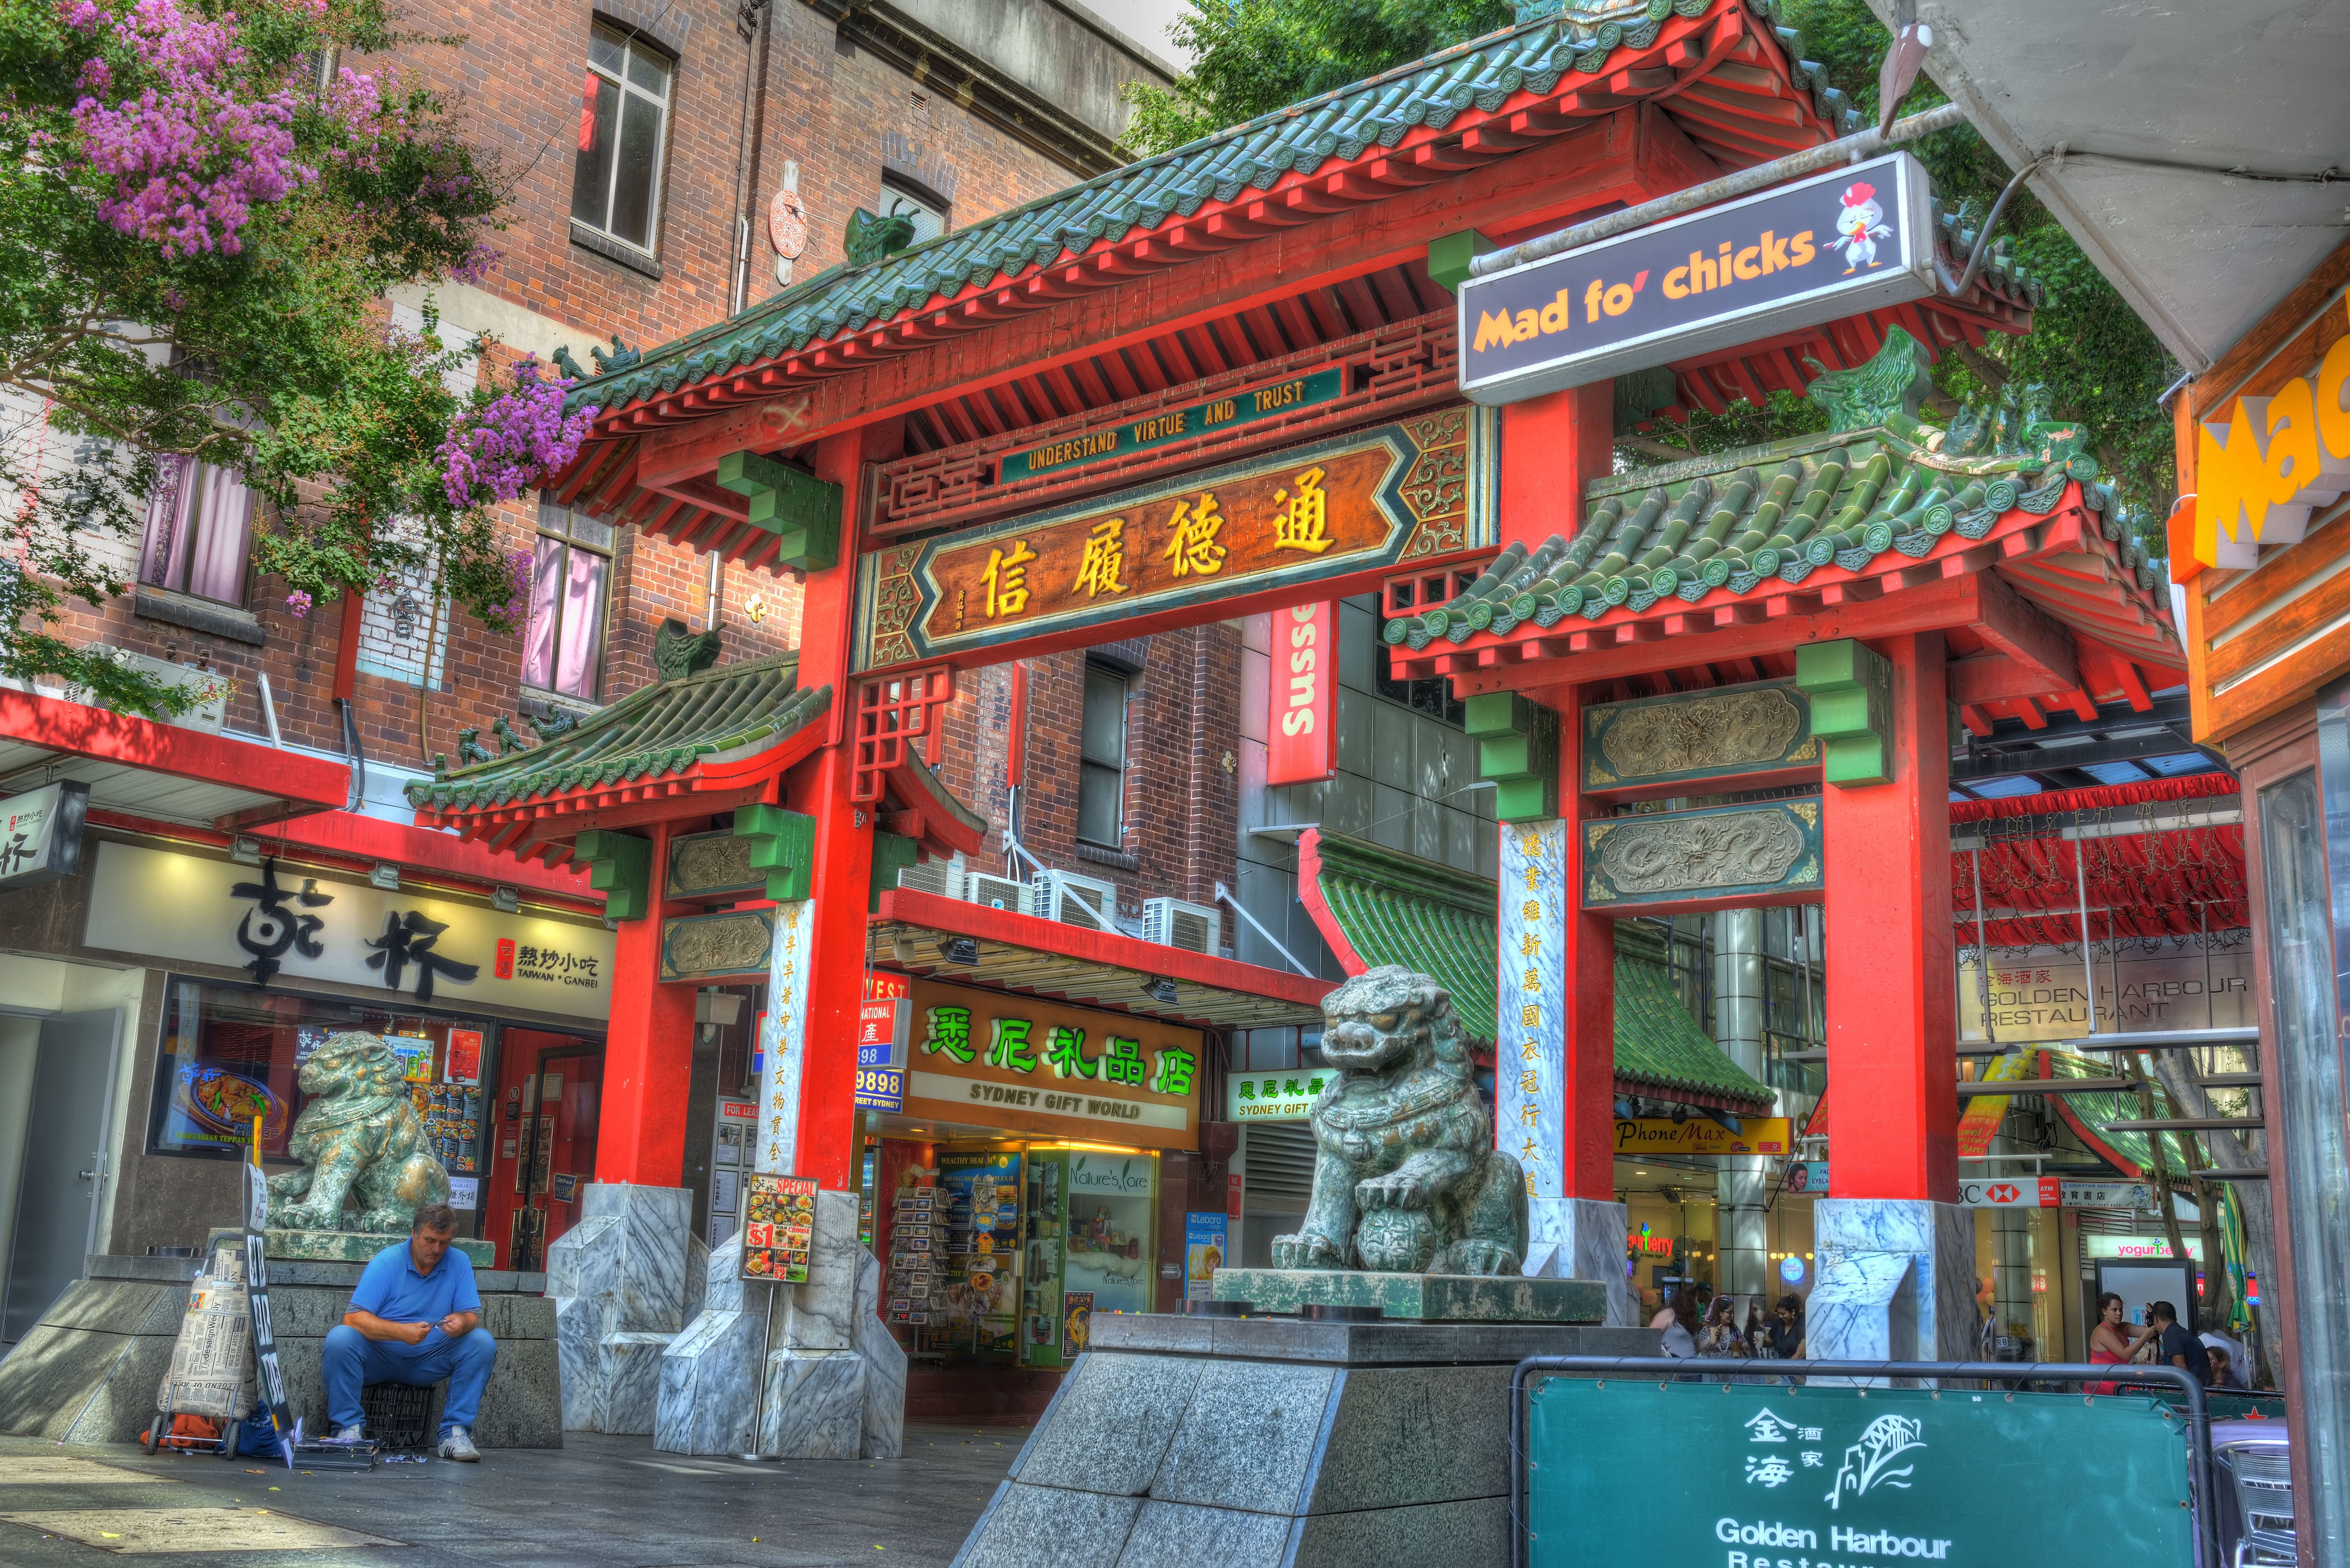
town, building, travel, chinese, red, sydney, nikon, yellow, place of worship, australia, hdr, cool image, temple, arches, shrine, china, i, chinatown, d800, wat, hindu temple, shinto shrine